Eusebius

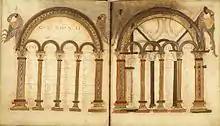
Eusebius's canon tables were often included in Early Medieval Gospel books.

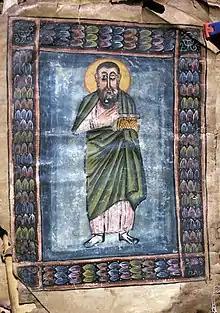
Eusebius depicted in the page preceding his Eusebian Canons in the ancient Garima Gospels

Pamphilus and Eusebius occupied themselves with the textual criticism of the Septuagint text of the Old Testament and especially of the New Testament. An edition of the Septuagint seems to have been already prepared by Origen, which, according to Jerome, was revised and circulated by Eusebius and Pamphilus. For an easier survey of the material of the four Evangelists, Eusebius divided his edition of the New Testament into paragraphs and provided it with a synoptical table so that it might be easier to find the pericopes that belong together. These canon tables or "Eusebian canons" remained in use throughout the Middle Ages, and illuminated manuscript versions are important for the study of early medieval art, as they are the most elaborately decorated pages of many Gospel books. Eusebius detailed in "Epistula ad Carpianum" how to use his canons.